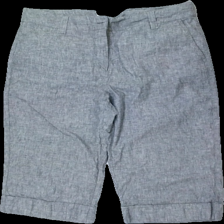
View: front
Type: Trousers
Category: Ladies
Brand: Cappuchini
Colors: Grey
Material: 100% bomull
Pattern: Other
Cut: Tight
Size: 42
Season: All
Price range: 50-100
Recommended usage: Reuse
Description: korta gråa byxor